BlacKkKlansman

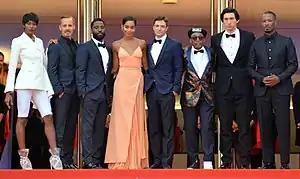
Lee and the cast at the 2018 Cannes Film Festival

On April 12, 2018, the film was selected to compete for the Palme d'Or at the 2018 Cannes Film Festival, where it premiered on May 14. It opened in the United States on August 10, 2018, which was chosen to coincide with the one-year anniversary of the Charlottesville rally.